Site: brandenburg
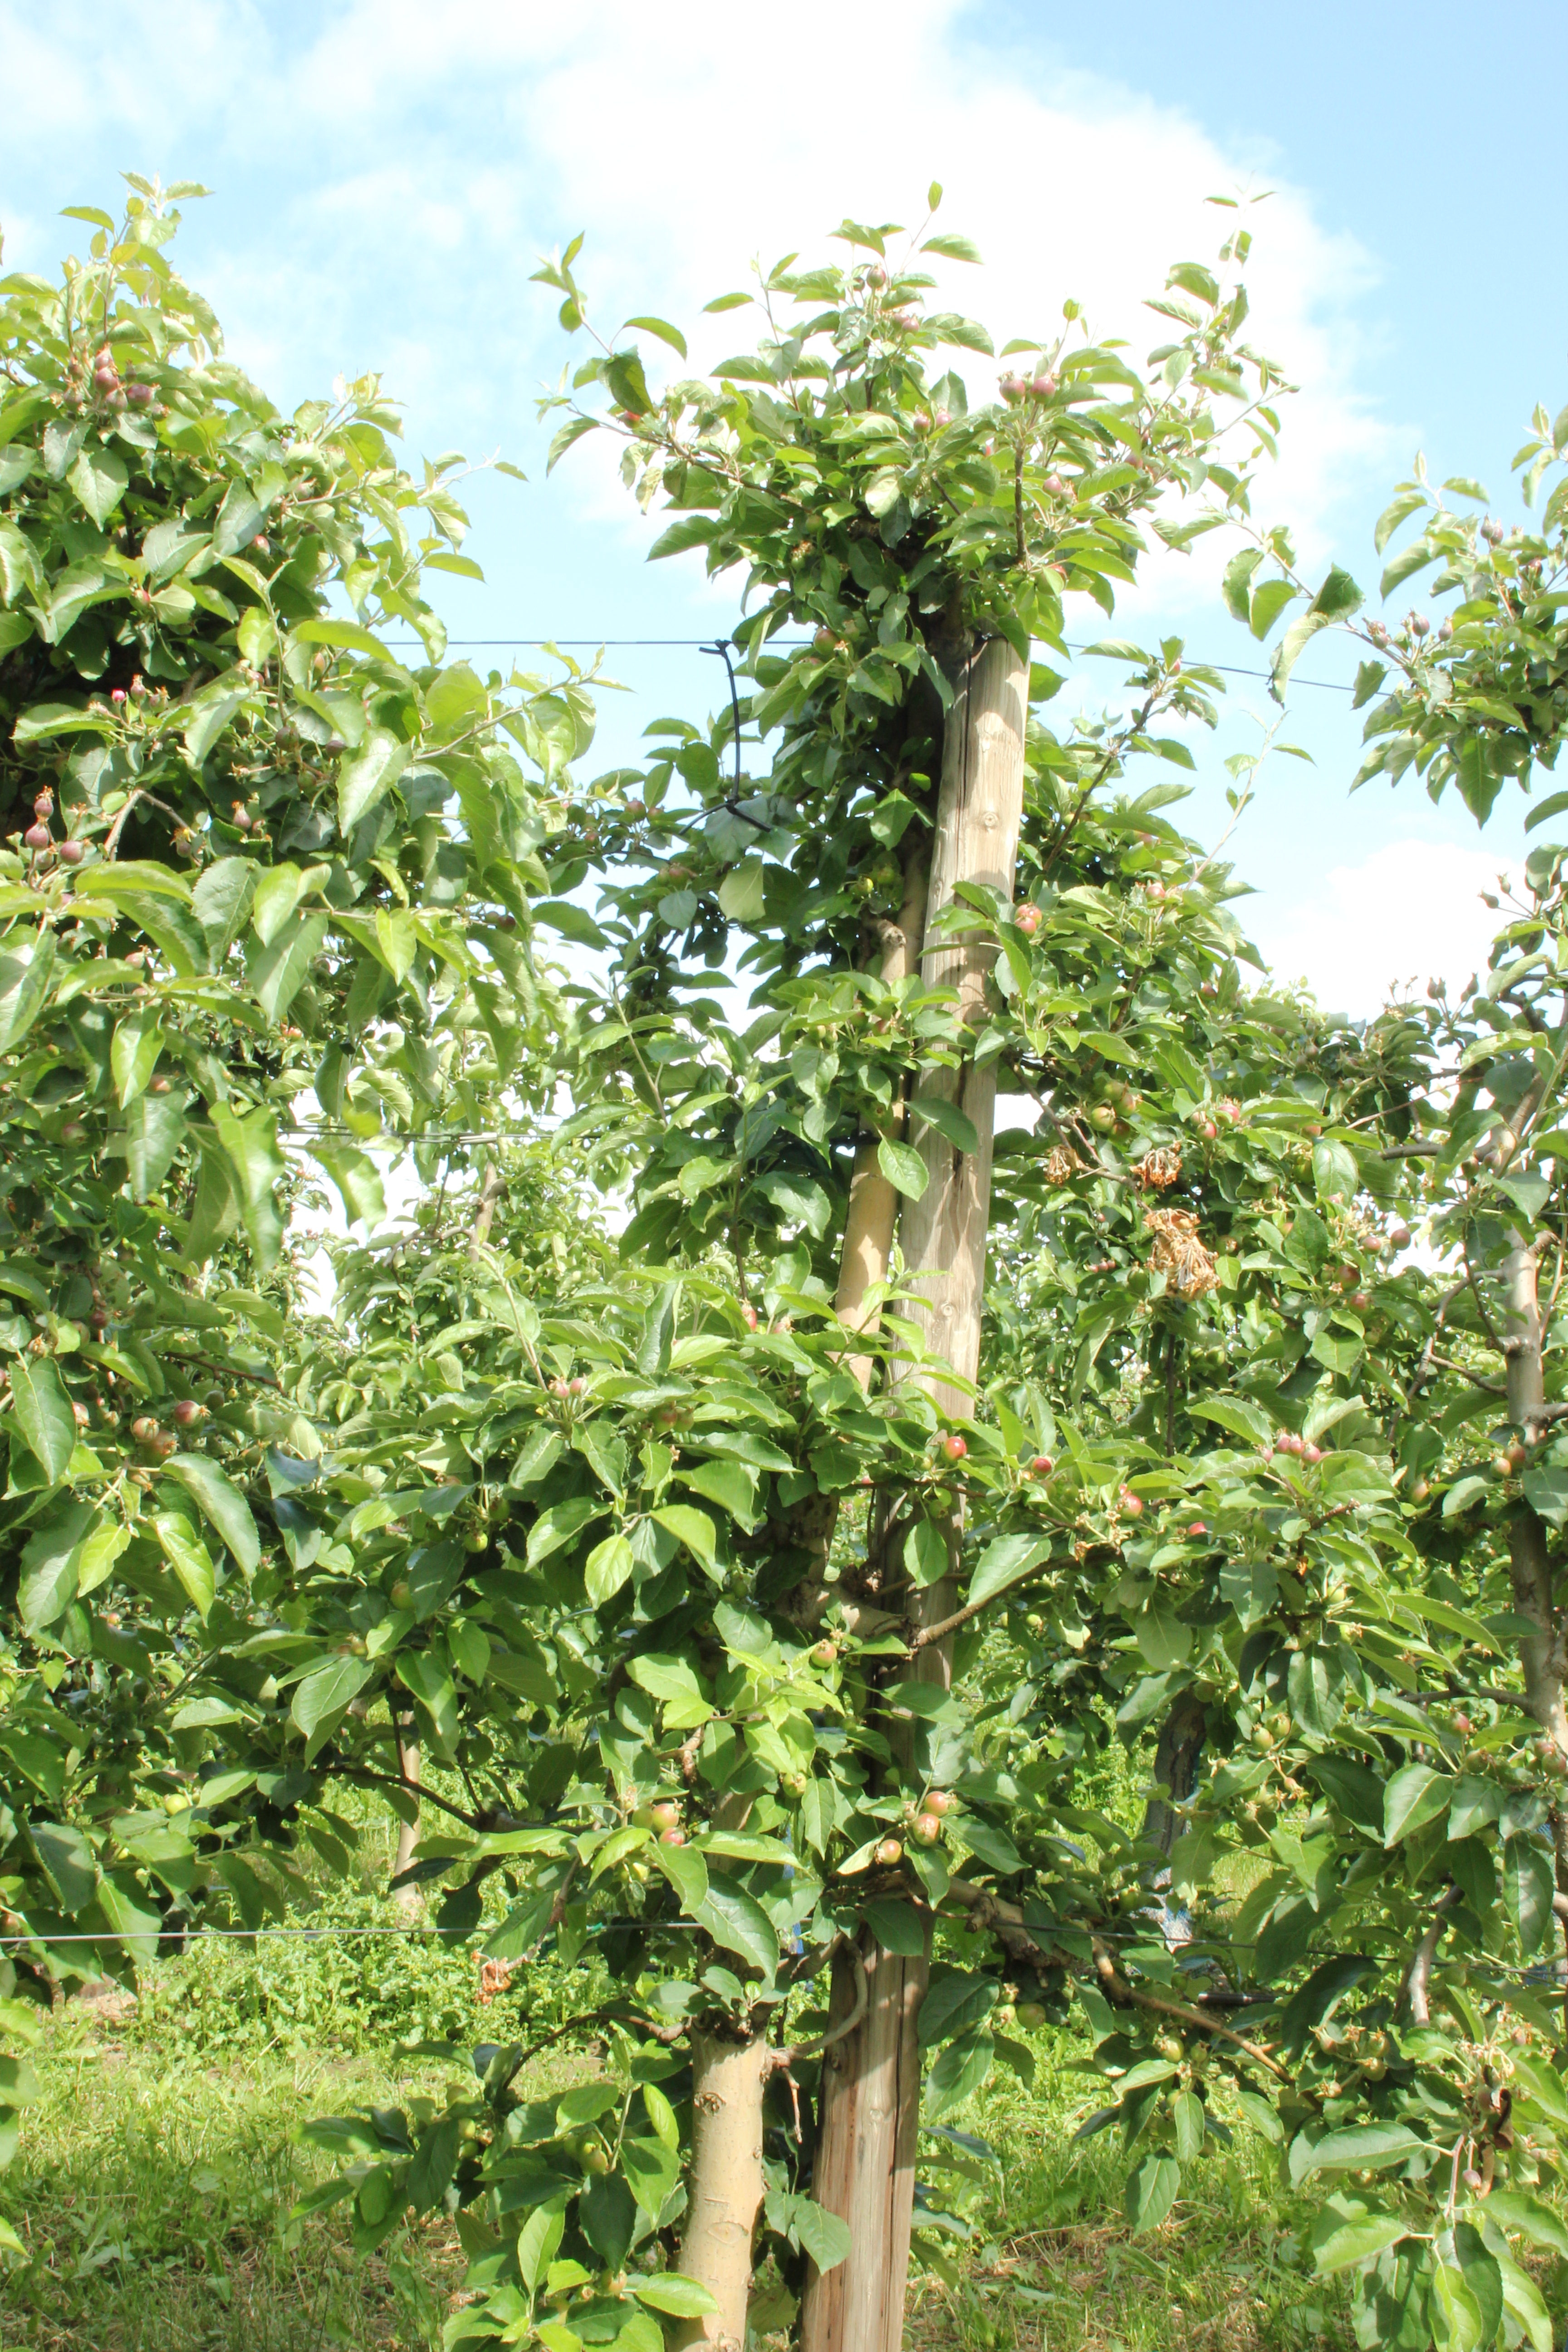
Growth stage (BBCH 72): Development of fruit